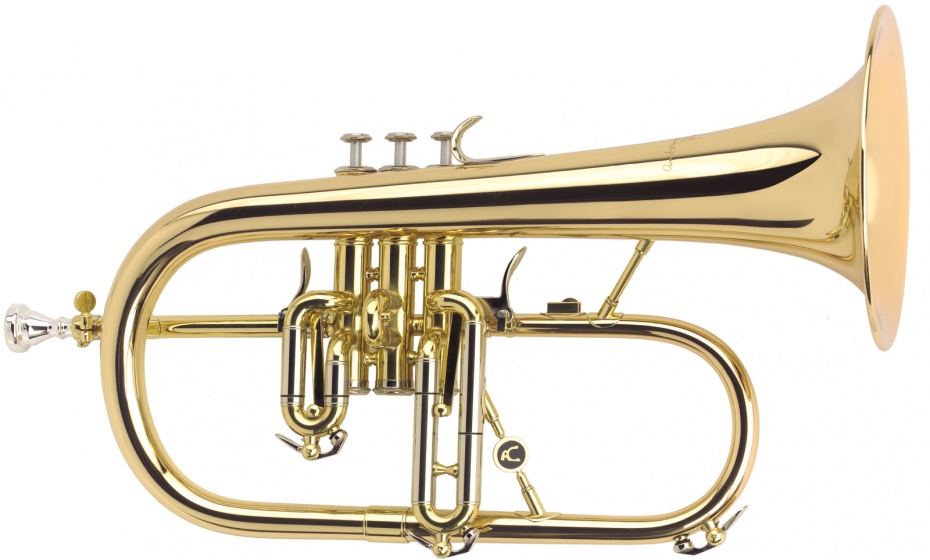
Courtois Professional Flugelhorn
Bore: 10,50 mm (0,413 ), 1 and 3 valve slide trigger bell material: brass, diam. 170mm (6,693 ), direct air column, Monel valves option: gold brass bell AC155R 3 water keys, B11/2 C mouthpiece, deluxe soft case Rose Brass Bell Silver Plated
Brand: Antoine Courtois
Category: Arts & Entertainment > Hobbies & Creative Arts > Musical Instruments > Brass Instruments > Trumpets & Cornets > Flugelhorns